Louis Antoine, Duke of Enghien

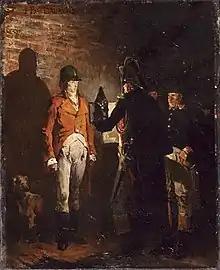
Execution of the Duke of Enghien by Jean-Paul Laurens

The Duke of Enghien was the only son of Louis Henri de Bourbon and Bathilde d'Orléans. As a member of the reigning House of Bourbon, he was a prince du sang. He was born at the Château de Chantilly, the country residence of the Princes of Condé – a title he was born to inherit. He was given the title "duc d'Enghien" from birth, his father already being the Duke of Bourbon and the heir of the Prince of Condé, the Duke of Bourbon being the Heir apparent of Condé.